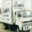
Label: truck